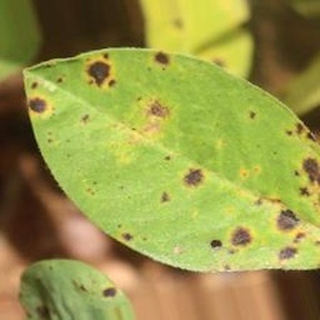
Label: groundnut_late_leaf_spot